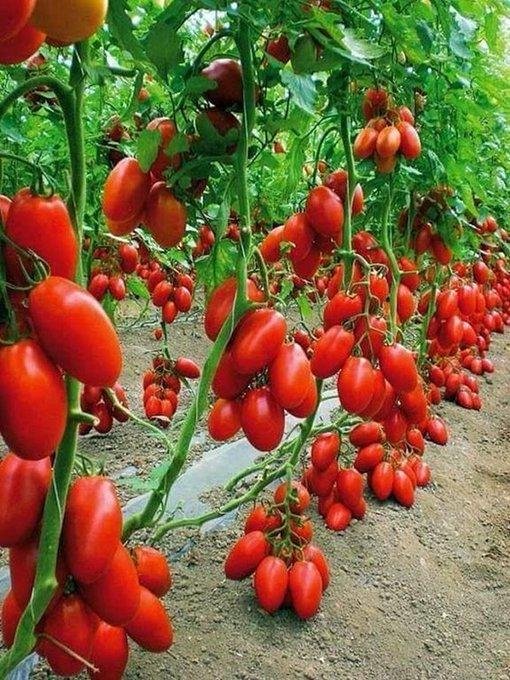
Katika bustani kubwa ya nyanya. Mashina yaliyobeba nyanya zilizoiva zenye rangi nyekundu zikining'inia, huku matunda hayo yamejikusanya kwa wengi katika vishada zikisubiriwa kuvunwa ili ziweze kupelekwa sokoni kwa ajili ya kuuzwa.